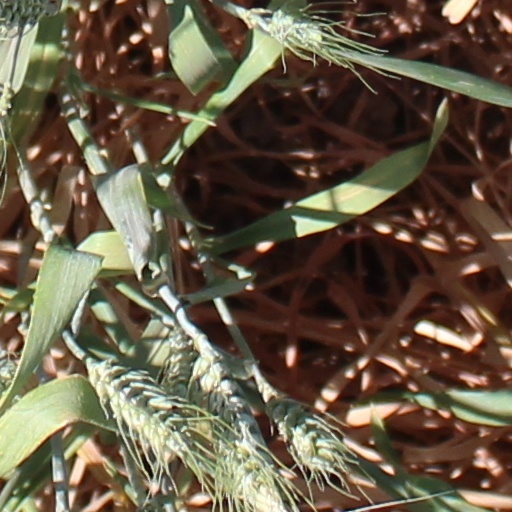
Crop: wheat